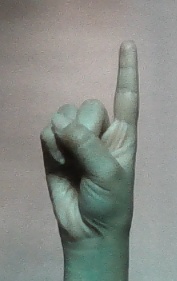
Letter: bb